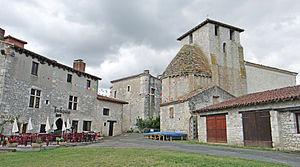
Château de Frespech et église
Frespech est une commune du Sud-Ouest de la France, située dans le département de Lot-et-Garonne.
Cet article recense une partie des monuments historiques de Lot-et-Garonne, en France.